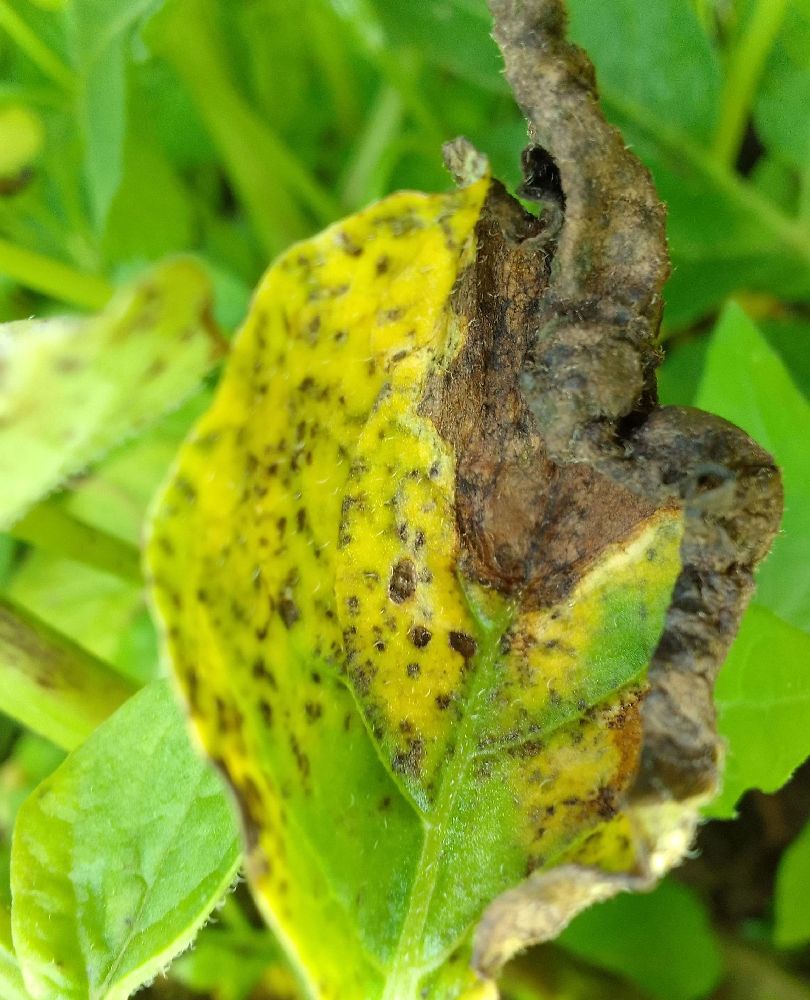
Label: Early blight